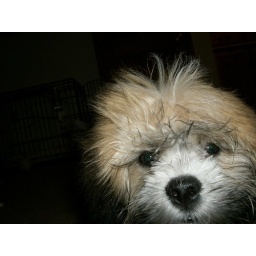
a cute lhasa apsa puppy is interested in the camera.